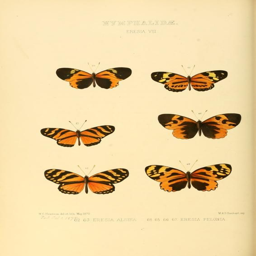
illustrations of new species of exotic butterflies : selected chiefly from the collections of people